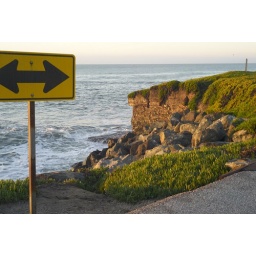
what happens when Scarecrow is put in charge of road signs